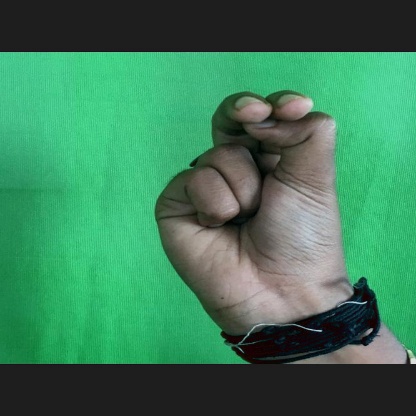
Mudra: Katakamukha